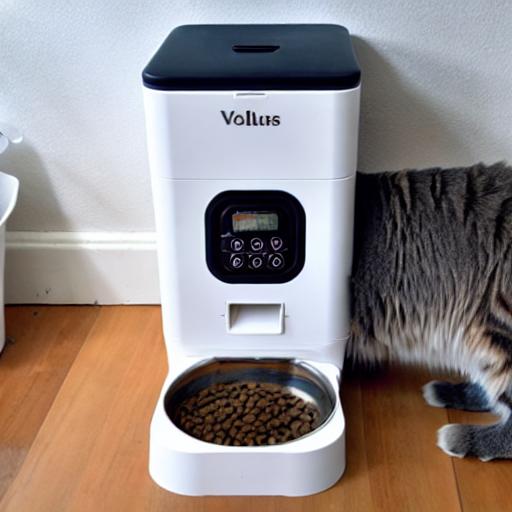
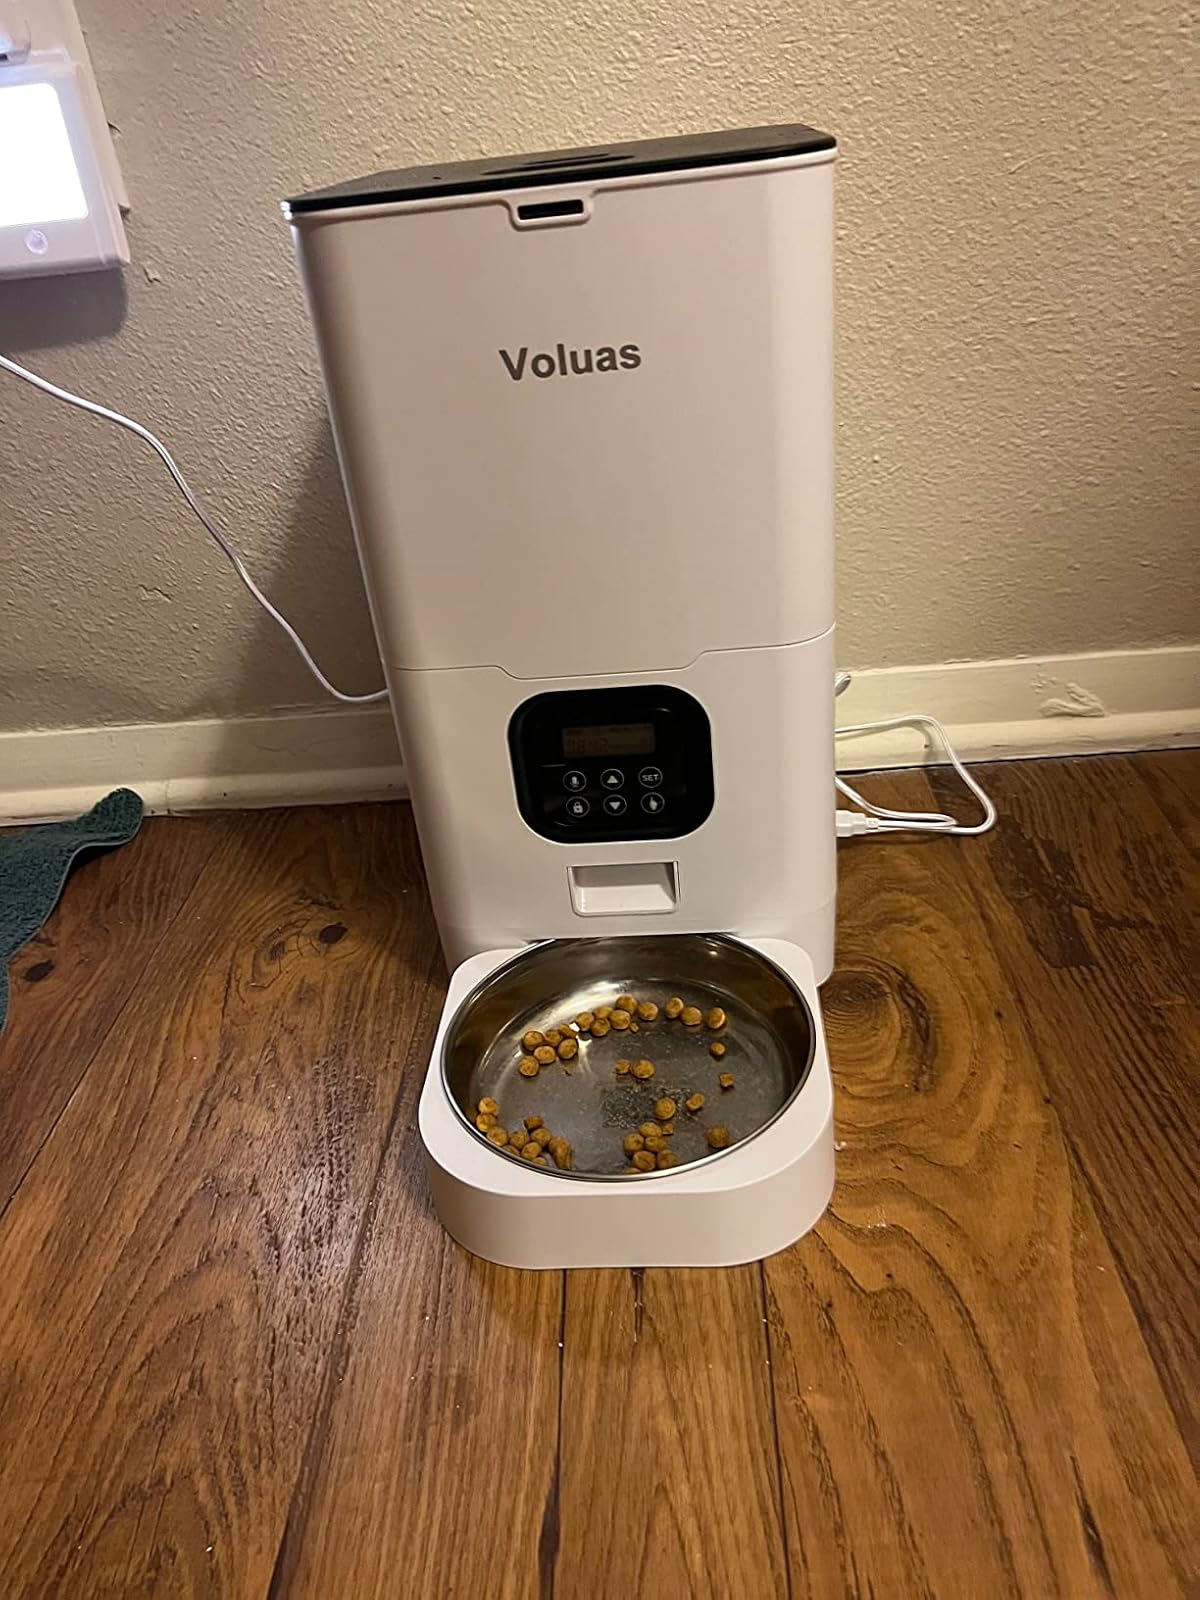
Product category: items_feeder
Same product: no